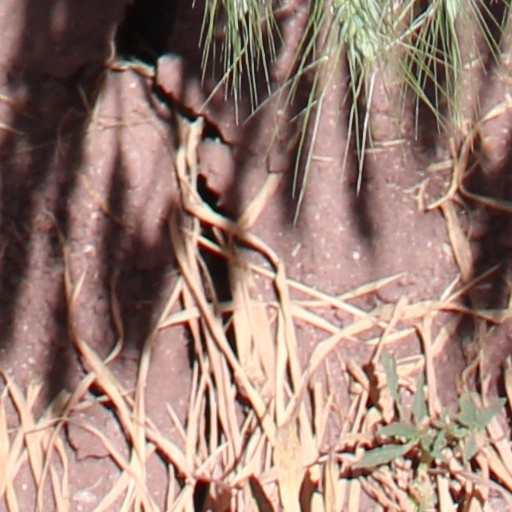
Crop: wheat